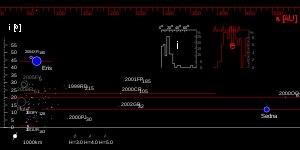
Le disque des objets épars est un ensemble regroupant les objets transneptuniens au-delà de la ceinture de Kuiper dont l'orbite est fortement excentrique.